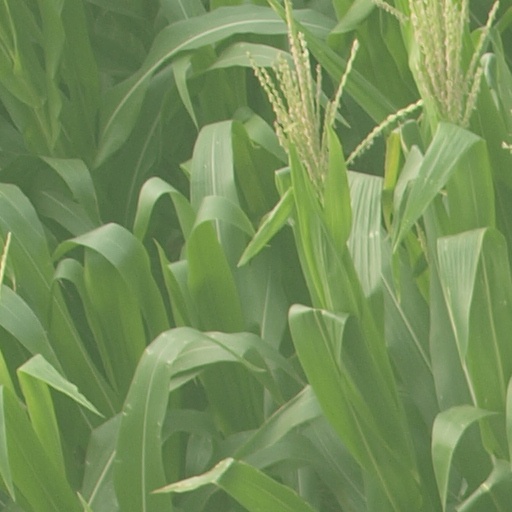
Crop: maize; corn